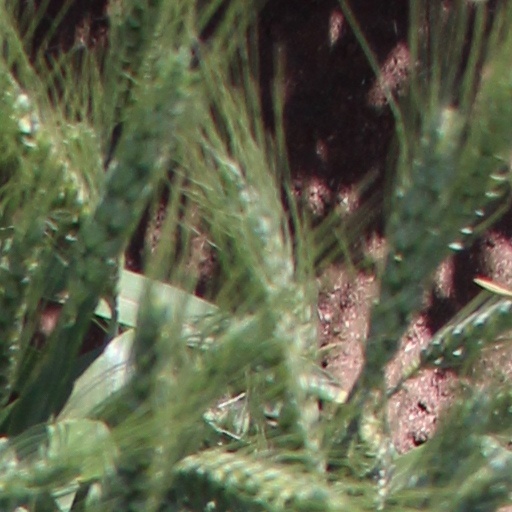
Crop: wheat